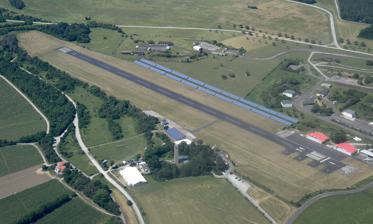
Building: Würzburg-Schenkenturm Airfield
Country: Germany
Year built: 1954
Airport Flugplatz Würzburg-Schenkenturm IATA : none ICAO : EDFW Summary Airport type Public Owner Flugsport-Club Würzburg e. V. Serves Würzburg Coordinates 49°49′04″N 009°53′52″E / 49.81778°N 9.89778°E / 49.81778; 9.89778 Website www .edfw .de Map Flugplatz Würzburg-Schenkenturm Runways Direction Length Surface m ft 11/29 670 2,198 Grooved asphalt Tower EDFW (2018) Würzburg-Schenkenturm Airfield, viewed from east (2006) The Flugplatz Würzburg-Schenkenturm is the airfield [ de ] [1] of the urban district Würzburg in Unterfranken . It is operated by Flugsport-Club Würzburg e.V. . Location The airfield lies within the Main triangle, about 3.5 km north-west of the historic city centre of Würzburg . It is located at the land-parcel Guckelesberg at a height of 301m above NN . In the east there are the neighbourhoods Unterdürrbach and Oberdürrbach . 2 km to the west flows the Main river. History In 1954 the US Army installed an aerodrome on the Schenkenfeld as replacement for the old field at Galgenberg. In 1961 the city of Würzburg took over Schenkenfeld. In turn the US Army constructed a missile site on the Schenkenfeld. In 1965 a civil co-use of the airfield was permitted. Later the Flugsport-Club Würzburg e.V. took over the operation. Aerodrome and equipment The aerodrome is a public airfield for aircraft of all sorts up to 2000 kg maximum takeoff weight and helicopters up to 5700 kg. In the time from March to October operations continue from 8:00 AM to 5:30 PM. In winter operation is allowed in the maximum of half an hour before sunrise and after sunset. About noon from 11:00 PM to 1:00 AM noisy aircraft movements shall be omitted. In the remaining times landings are only possible with prior permission ( PPR [ de ] ). The aerodrome is listed with ICAO airport code EDFW. There are several outbuildings, a tower (132.990 MHz), four hangars, one club house, one restaurant and a filling station with oil service. For gliders there is a ground-based winch launch facility and a tug aircraft. Incidents At April 6, 2011 there was an emergency landing of a Robin HR 200 , which contacted the ground wire of a high-voltage power line. At April 10, 2016 a Ultralight aviation touched down too late, rolled over the end of the runway and collided with an obstacle. The microlight was heavily damaged, pilot and passenger remained unhurt. In the morning of July 9, 2017 a single-engined airplane crashed 60m besides the runway into a tree after a cancelled approach. One person was badly injured. More than 35 rescue forces where in action. At August 23, 2019 a shoulder-winged plane of type Cessna 172 with two persons on board, rolled beyond the runway after a cancelled take-off attempt. It caught fire. One occupant was hurt, the machine completely destroyed. At September 9, 2019 a small aircraft crashed from few meters height into a nearby forest area. It caught fire. The 62 years old pilot and his passenger, both from Finland , were badly injured. Transports The airfield is located north-east of Bundesstraße 27 and cannot be reached directly with public transportation. 1,5 km to the south there is the railway-station Würzburg-Zell with the possibility to board trains of the Main–Spessart railway . References ^ "BayernAtlas" . bayernatlas.de . ^ " BFU investigation report 7X006-11 (.pdf)" (PDF) . ^ " Press report tvmainfranken from April 2016 " . 10 April 2016. ^ "Würzburg: Bruchpilot mit Glück im Pech" . mainpost.de . April 11, 2016. ^ "Bayerische Polizei - Bayerische Polizei" . www.polizei.bayern.de . ^ " Aviation accident Schenkenturm, Press report from July 10th, 2017 " . ^ "Misslungener Start: Sportflugzeug brennt in Franken komplett aus" . nordbayern.de . ^ Press "report Nordbayern.de from Sep. 9th, 2019 " . ^ "Bayerische Polizei - Ultraleichtflugzeug verunglückt – Pilot und Fluggast schwer verletzt" . www.polizei.bayern.de . Notes ^ In German, the aerodrome is classified as a "Verkehrslandeplatz", which corresponds to the ICAO classification "public aerodrome"; which mainly implies that it is bound to operate according to a published timetable. Confusingly, it says nothing about access rights. External links Wikimedia Commons has media related to Flugplatz Würzburg . Airfield Würzburg-Schenkenturm Website of Flugsport-Clubs Würzburg e. V. EDFW at Oberpfalz-luftbild.de Informations for pilots Aeronautical chart and airport information for Airfield Würzburg-Schenkenturm at SkyVector